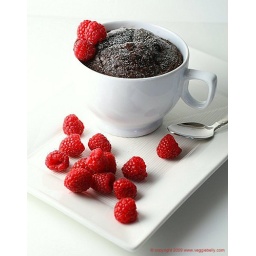
chocolate cup cake baked in a mug